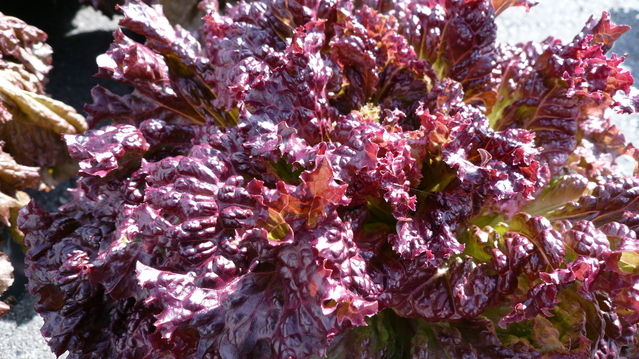
Texture: frilly